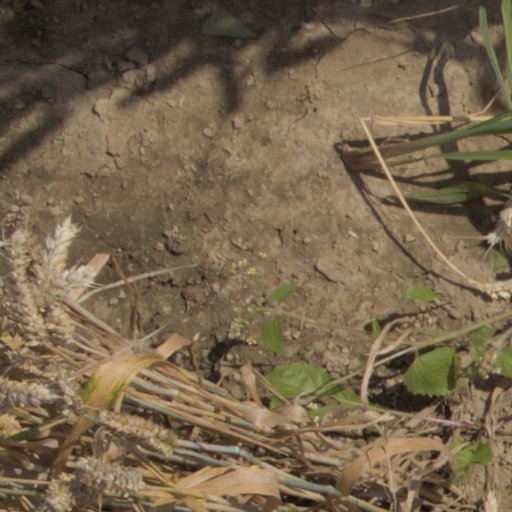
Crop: wheat